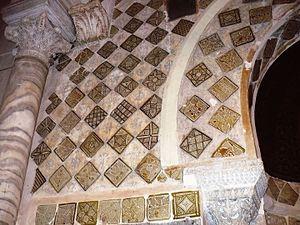
Vue des carreaux lustrés, ornant le mihrab et son mur, dans la Grande Mosquée de Kairouan, en Tunisie.
La Grande Mosquée de Kairouan, également appelée mosquée Oqba Ibn Nafi en souvenir de son fondateur Oqba Ibn Nafi, est l'une des principales mosquées de Tunisie située à Kairouan. Historiquement première métropole musulmane du Maghreb, Kairouan, dont l'apogée sur les plans politique et intellectuel se situe au IXᵉ siècle, est réputée comme étant le centre spirituel et religieux de la Tunisie ; elle est aussi parfois considérée comme la quatrième ville sainte de l'islam sunnite.
En construction, un carreau, éventuellement suivi d'un nom de matière, désigne un élément carré ou parallélépipédique employé dans différents domaines. Les carreaux employés pour le pavement ou le carrelage sont des éléments en pierre naturelle ou artificielle. Les carreaux de céramique deviennent un support à l'ornementation prisé de beaucoup de cultures et de pays.
L'histoire de la céramique commence à une époque inconnue, mais elle existait déjà dans la préhistoire. Aujourd'hui, la céramique est toujours fabriquée et utilisée, que ce soit pour des objets décoratifs ou pour des utilisations industrielles.